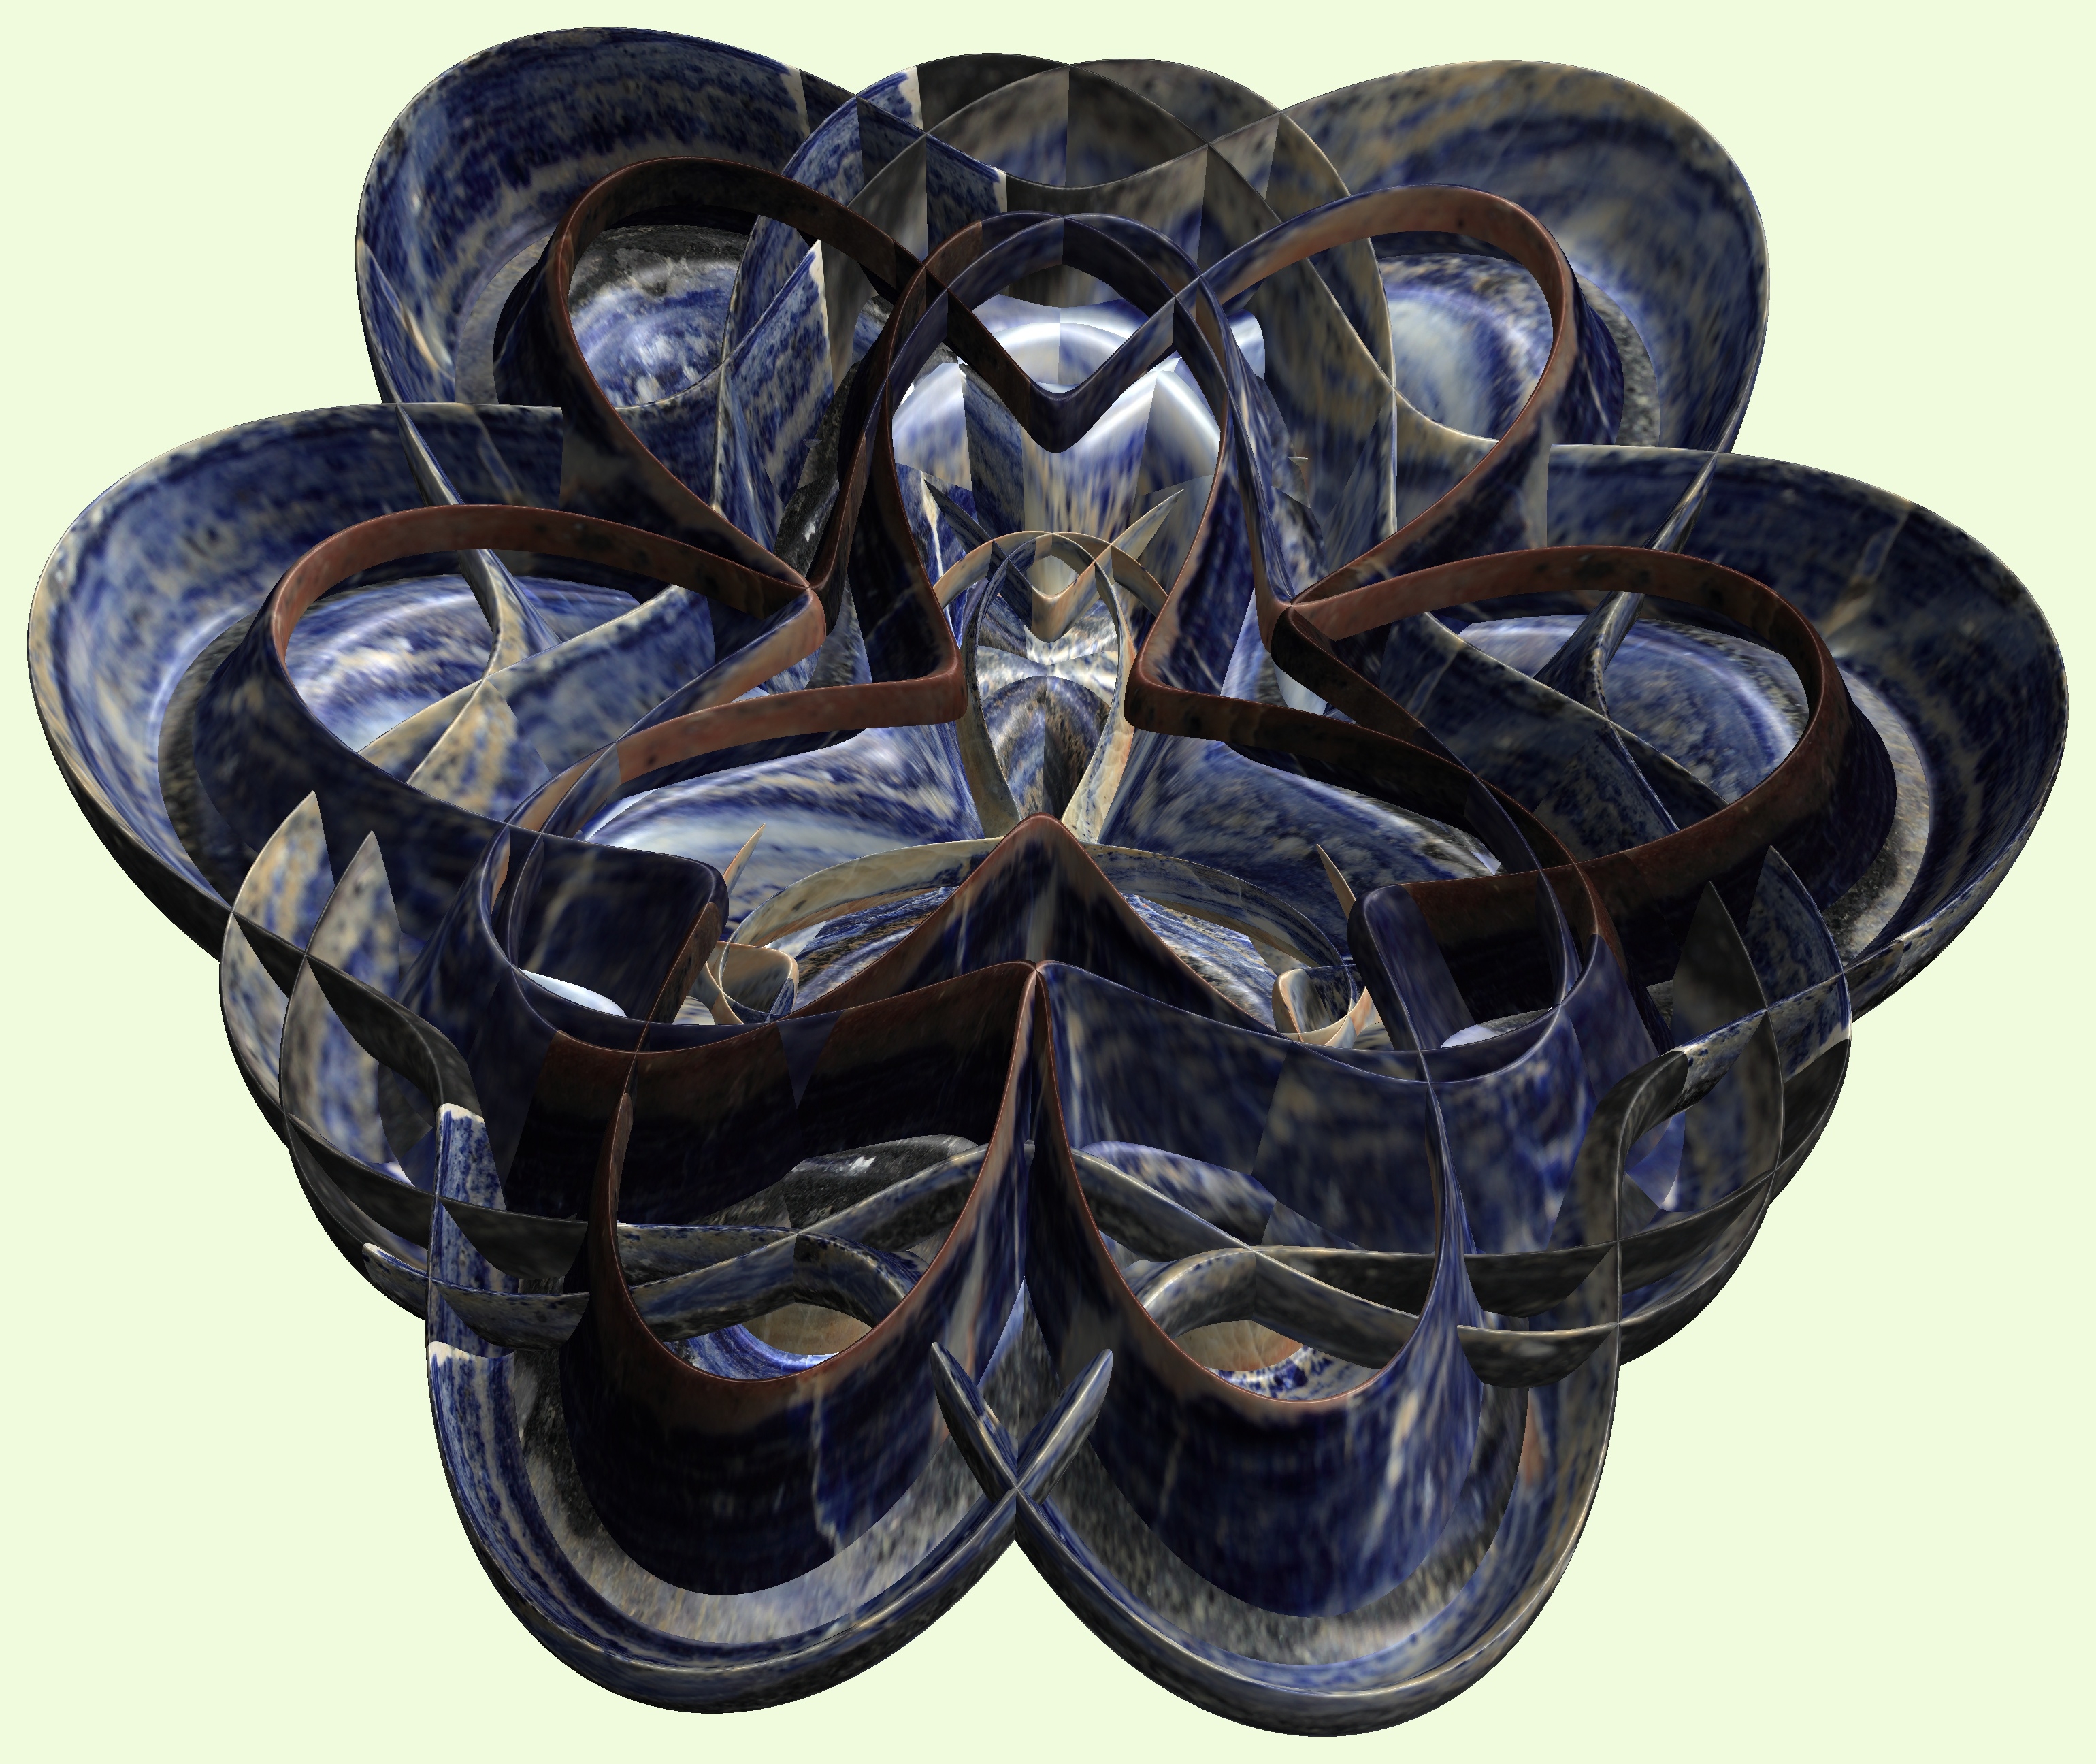
structure, wheel, texture, cup, pattern, cool image, figure, design, symmetry, 3d, graphic, mathematica, cg, parametricplot3d, code, program, algorithm, abstruct, mapping, fashion accessory